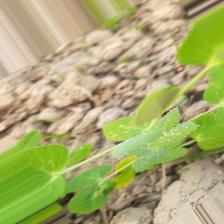
Label: Powdery Mildew